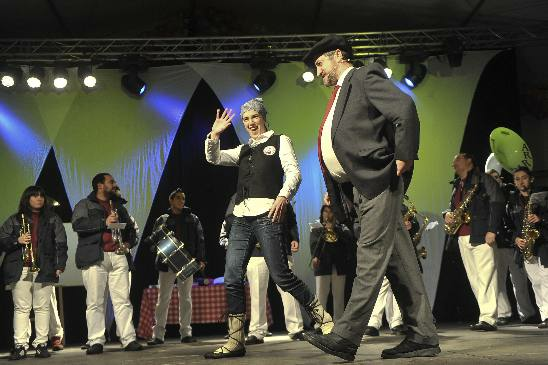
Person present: Yes